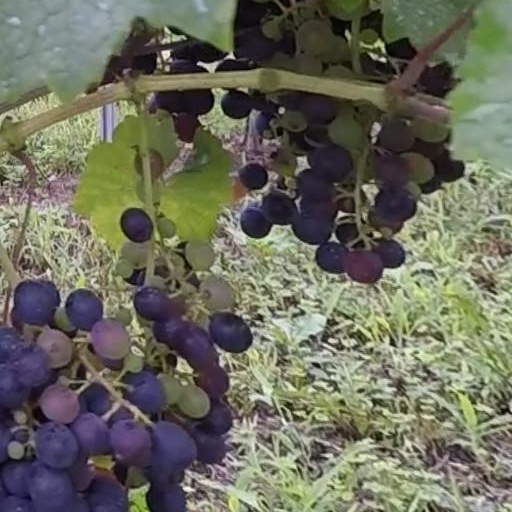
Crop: grape